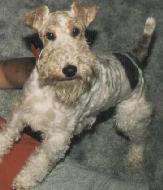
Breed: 226-n000057-wire_haired_fox_terrier